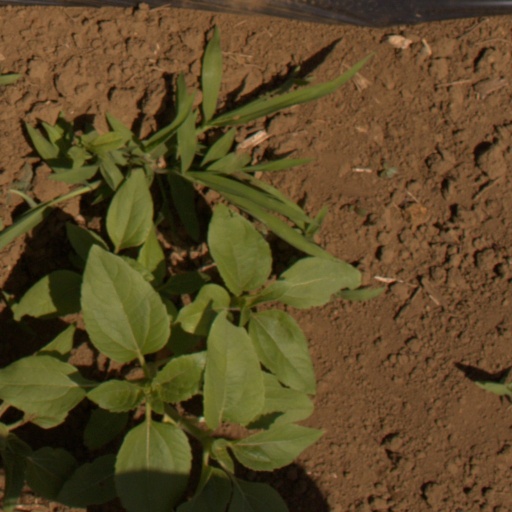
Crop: Jerusalem artichoke